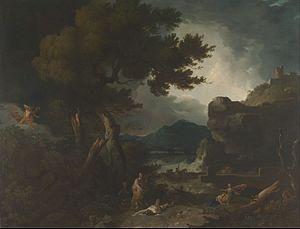
L'estampe The Destruction of the Children of Niobe est une gravure d'interprétation réalisée par William Woollett en 1761. C'est une gravure à l'eau-forte et pointe sèche sur cuivre sur cinq états, d'après le tableau éponyme de Richard Wilson qui a été commandée par John Boydell dans le but de convaincre les Français d'importer des estampes britanniques.